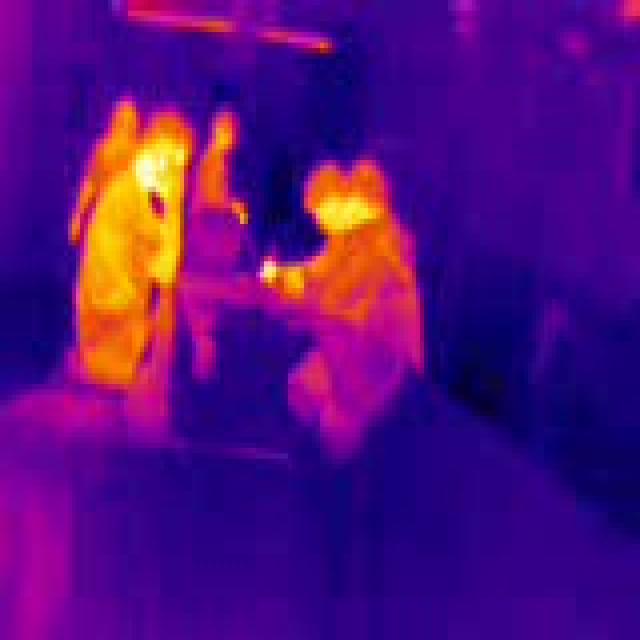
Detected objects:
label: person
label: person
label: person
label: person
label: person